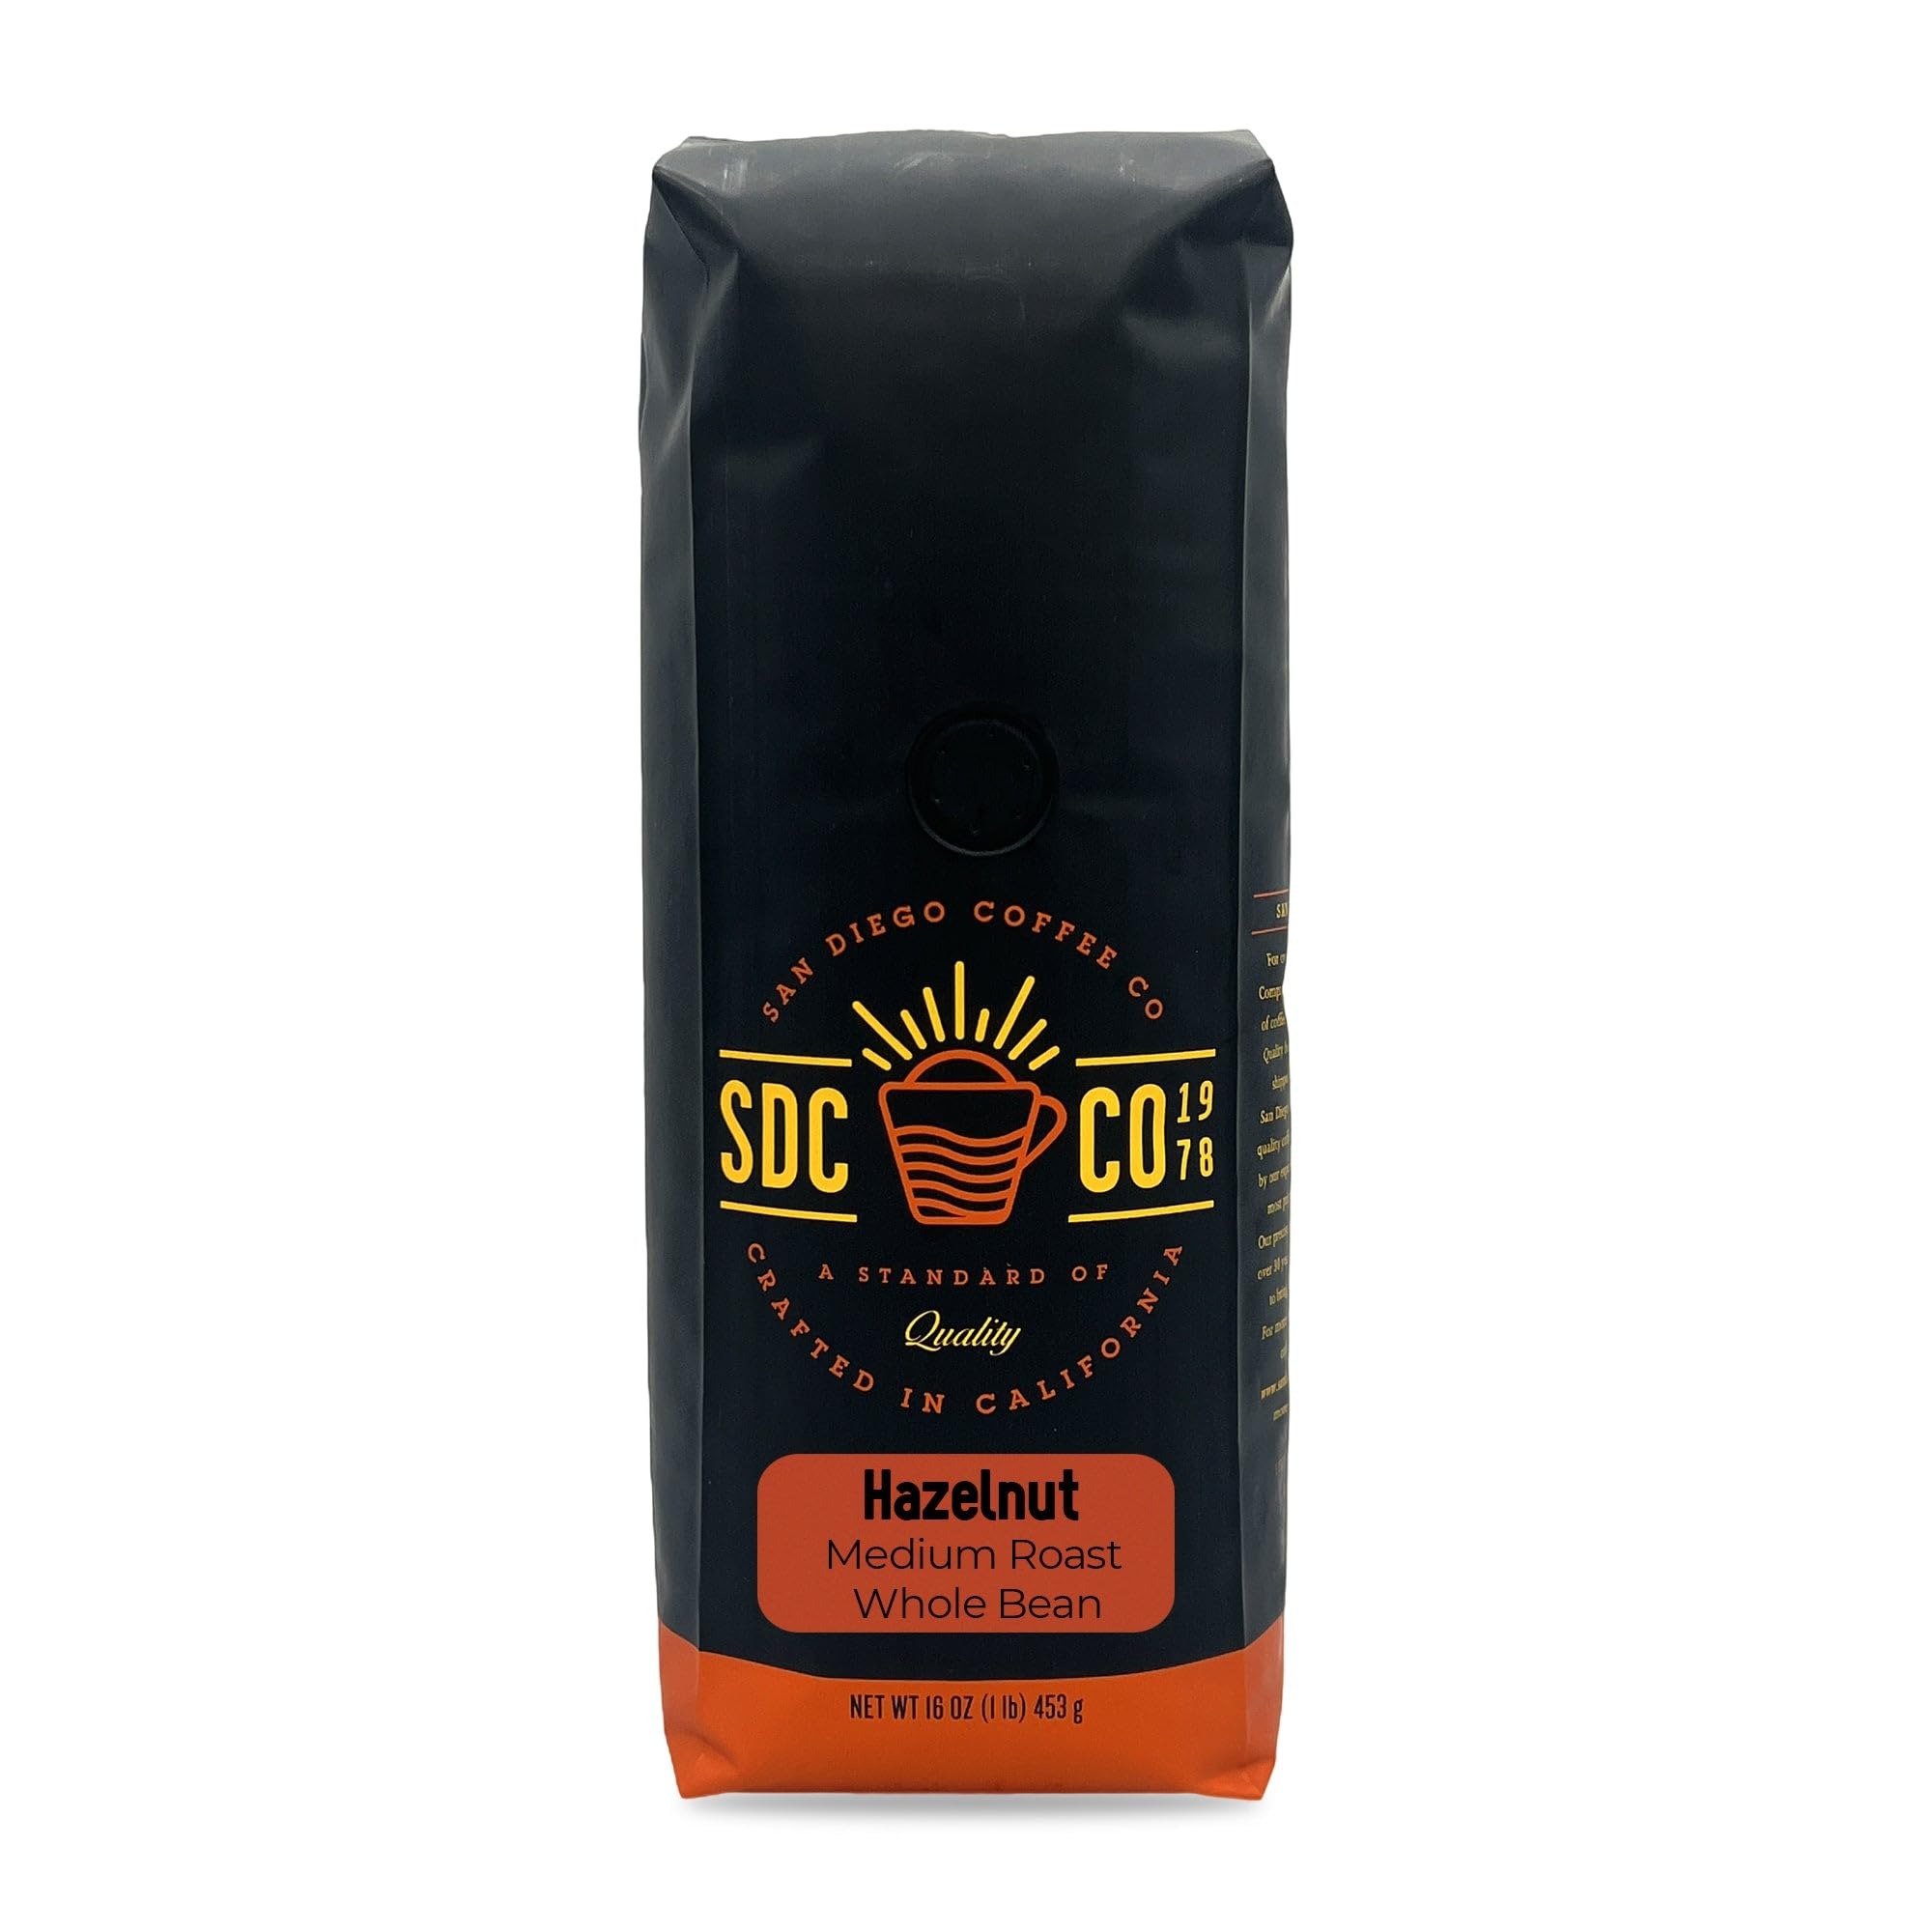
Item Name: San Diego Coffee Hazelnut, Medium Roast, Whole Bean Coffee, 16-Ounce Bag Café en grano tostado
Bullet Point 1: ENERGIZING MORNING START: Get ready for a long productive day ahead with our medium roast whole bean coffee.This Hazelnut coffee whole beans will delight your senses and make you feel alive all day
Bullet Point 2: DIFFERENT WAYS TO MAKE COFFEE: Our coffee beans can be used in any coffee maker you like, whether it's a regular drip brew or a special coffee machine. This gives you the freedom to choose how you make your coffee just the way you like it.
Bullet Point 3: FOR THE PERFECT CUP OF COFFEE: Use 1 tablespoon of coffee grounds for every 6 ounces of water. You can change the amount of coffee to your flavor preference. Everyone is different.
Bullet Point 4: Convenient Bag Sizes: This coffee comes in a 1 pound (compared to 12- ounce competitors), 2 x 1 pound and 5-pound options, offering convenience and value. It's a generous supply that ensures you won't run out of your favorite coffee anytime soon and it’s a great option for gifting as well.
Bullet Point 5: Storage Guidelines: To maintain the freshness of your product, seal the bag tightly and store it in a cool, dry place away from both heat and cold. This ensures your product stays at its best.
Product Description: Roasted in small batches for the finest coffee, San Diego Coffee Company packages beans at the peak of their cycle to preserve their natural flavors and fresh-roasted quality. For freshness, store coffee in an airtight container away from light, heat, and moisture. San Diego Coffee Company starts with the highest quality coffee beans from the world's most prized coffee growing regions, meticulously selected by an experienced team. Precise roasting techniques have been perfected over 40 years, helping preserve taste and freshness to bring the best coffee to your doorstep.
Value: 16.0
Unit: Ounce

Price: 19.03